Altai Krai

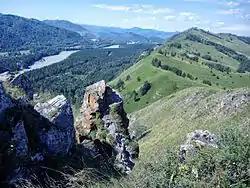
Devil Mountain, Altaysky District

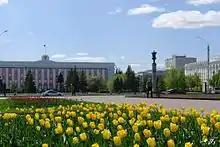
Krai Administration seat in the Soviets Square, Barnaul

Altai Krai has rolling foothills, grasslands, lakes, rivers, and mountains. The highest point of the krai is the tall Mayak Shangina.